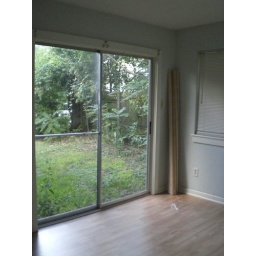
sliding door in bedroom